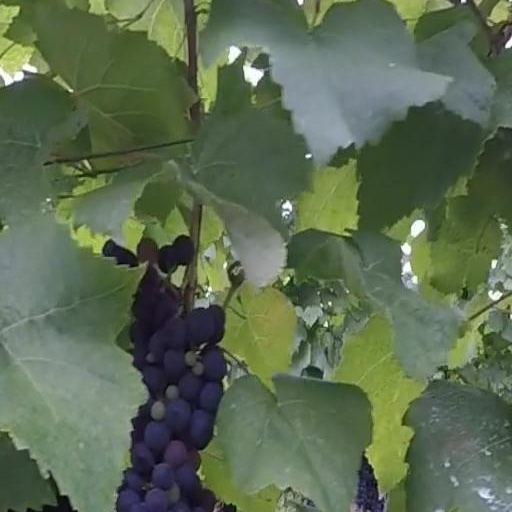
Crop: grape